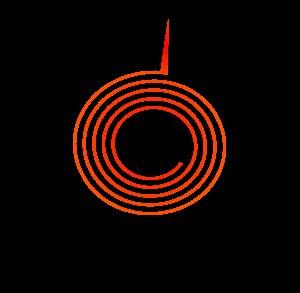
Un thermomètre est un appareil qui sert à mesurer et à afficher la valeur de la température. C'est le domaine d'étude de la thermométrie. Développé durant les XVIᵉ et XVIIᵉ siècles, le thermomètre est utilisé dans différents domaines. Les applications des thermomètres sont multiples, en météorologie, en médecine, en cuisine, pour la régulation, dans les procédés industriels, etc.